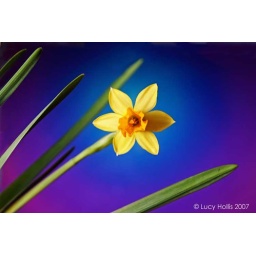
I photographed the daff against my computer screen showing a bluey-purplish gradient